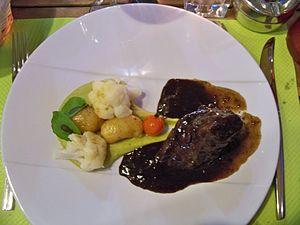
Joue de boeuf façon daube comtadine
La joue de bœuf est un muscle issu de la demi-mâchoire inférieure du bœuf, viande ferme, riche en tissu conjonctif. C'est une chaire peu grasse qui devient très moelleuse après cuisson. Bien qu'étant un muscle, cette pièce ne fait pas partie des morceaux nobles. Elle est considérée comme un abat, de fait rattachée aux produits tripiers du bœuf.